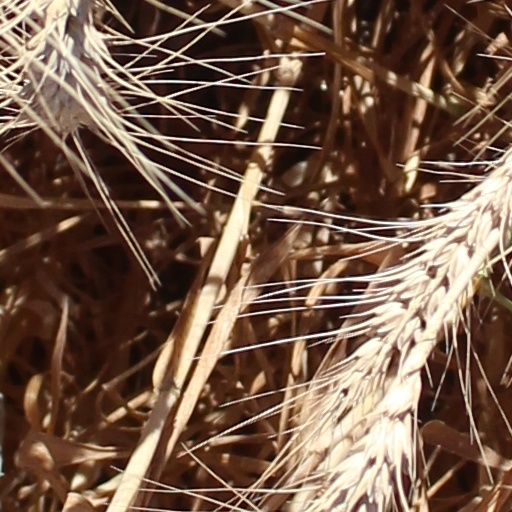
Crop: wheat